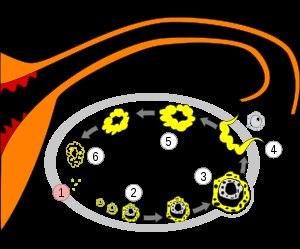
Chez les animaux, la folliculogénèse est un processus biologique ovarien, continu, long, très sélectif et cyclique consistant en la maturation progressive du follicule ovarien, une enveloppe de cellules somatique contenant un ovocyte immature.